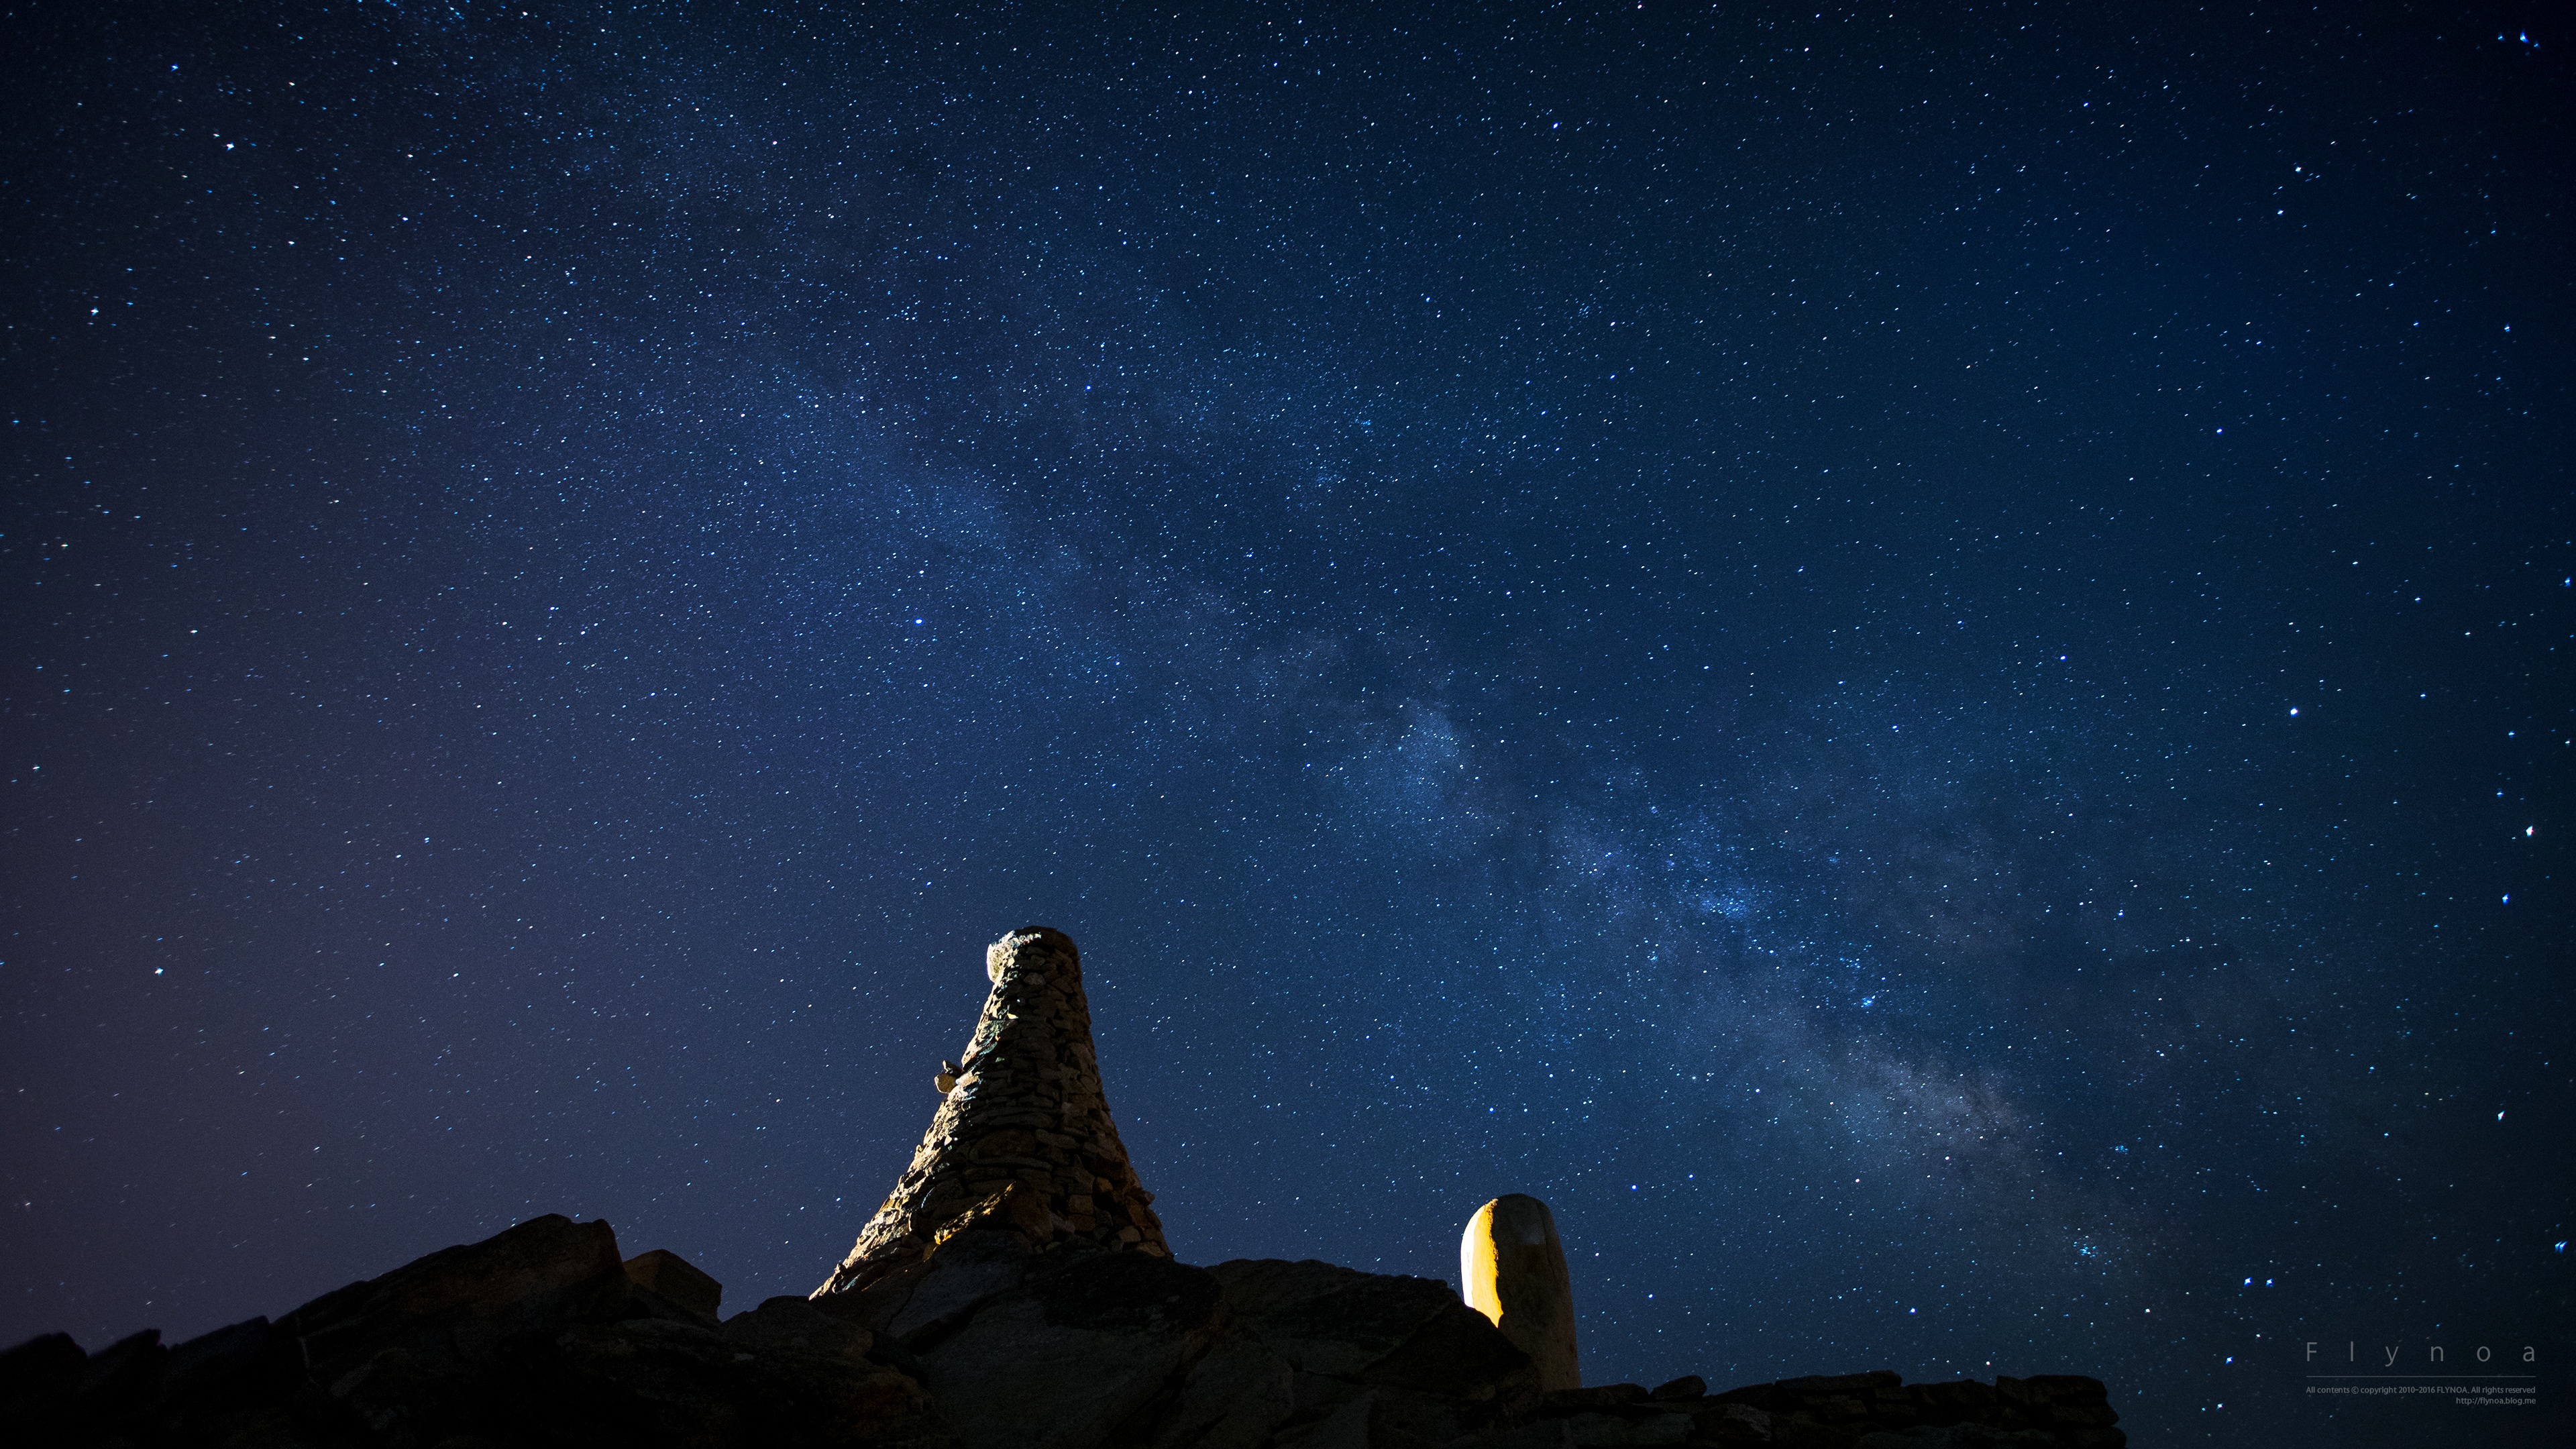
sky, night, star, milky way, atmosphere, space, darkness, galaxy, aurora, moonlight, outer space, astronomy, midnight, screenshot, astronomical object